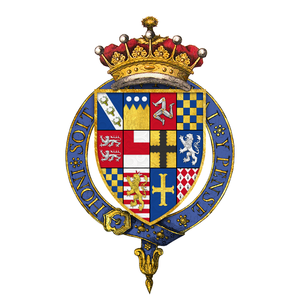
James Stanley, 7ᵉ comte de Derby, devint, à ce titre, seigneur de l'île de Man en 1627 sous le nom de James Iᵉʳ Stanley. Il porte aussi sur l'île de Man le surnom Y Stanlagh Mooar.